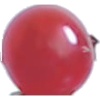
Label: Redcurrant 1